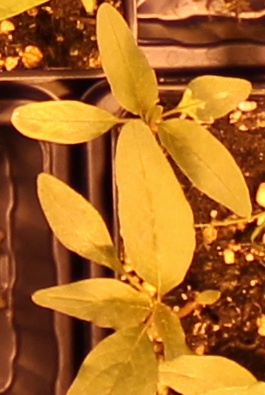
Label: Waterhemp